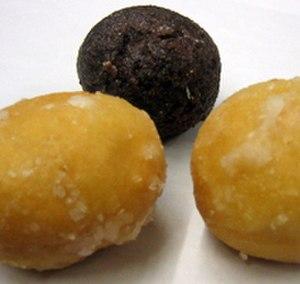
Trois variétés de trous de beigne. 日本語: ティムビッツ（ドーナツホールズ）. Polski: Kuleczki Timbits. ไทย: โดนัทกลม (รูโดนัท). Хальмг/ᡆᡕᡅᠷᠠᡑ: Timbits, əмтəхн хорха боорцг.
Les trous de beigne sont des boules de pâte de beigne vendus dans les chaînes nord-américaines de restauration rapide, telles que Tim Hortons et Dunkin Donuts.